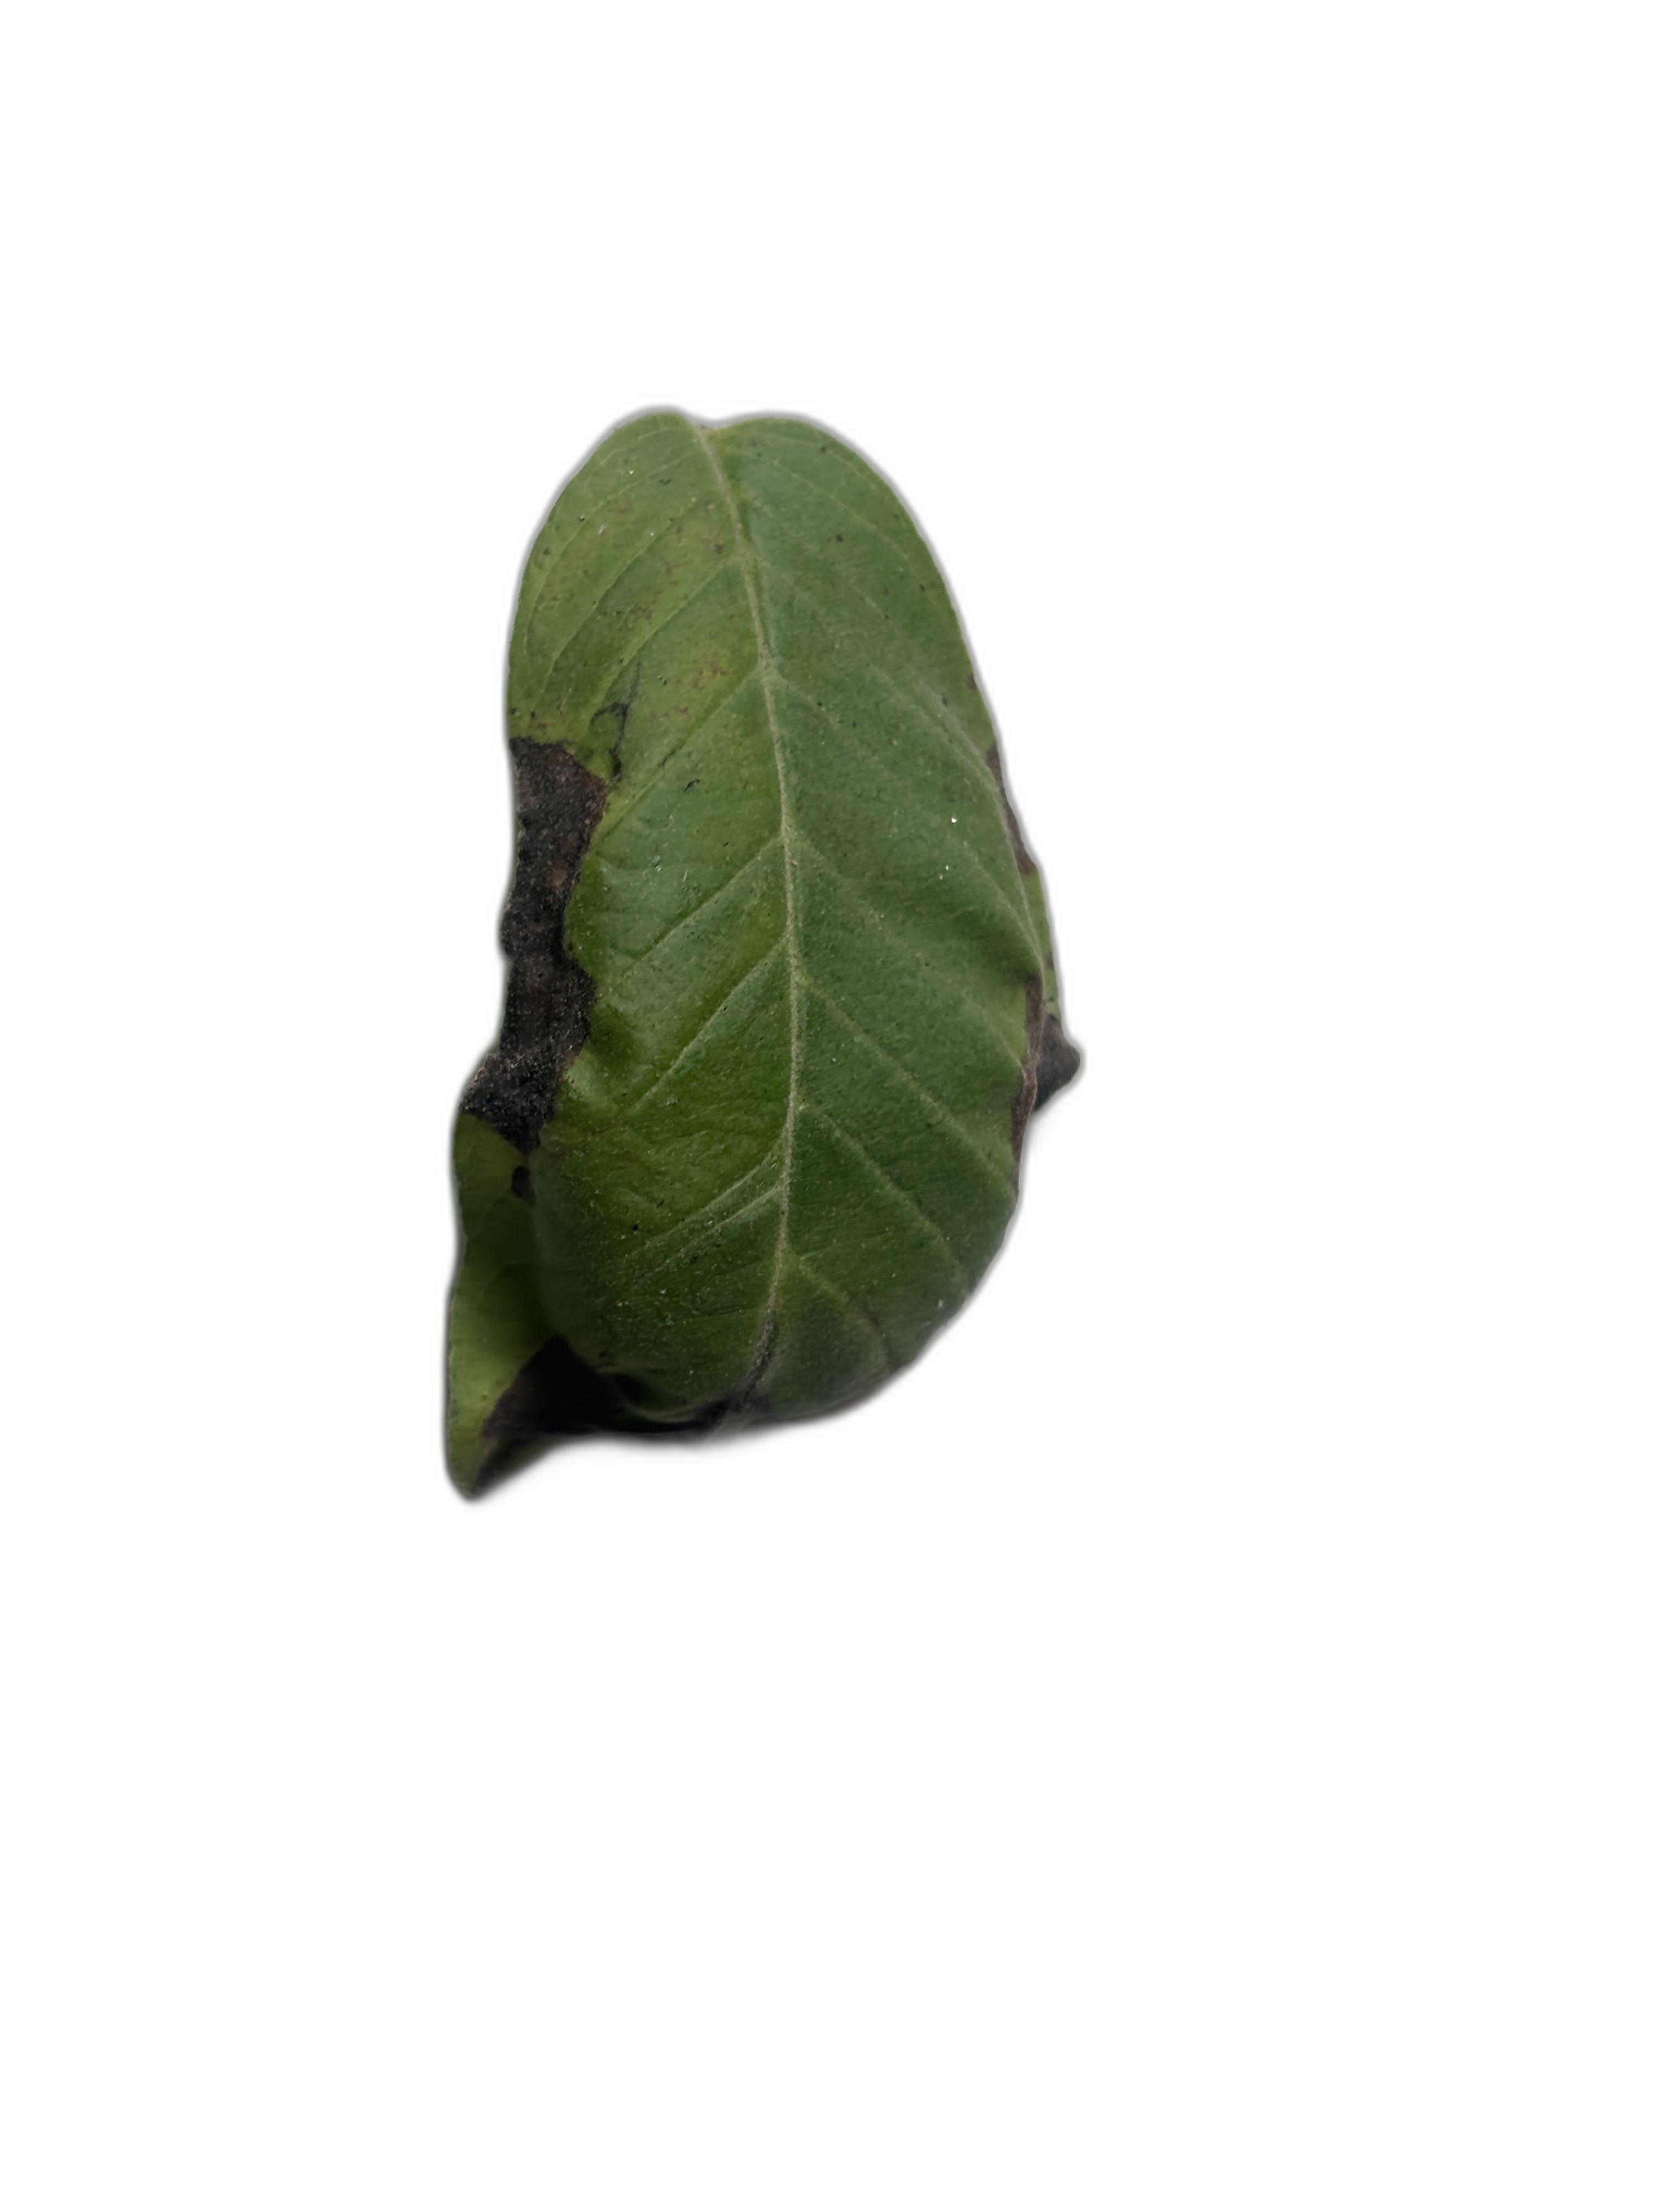
Plant part: leaf
Disease: Canker